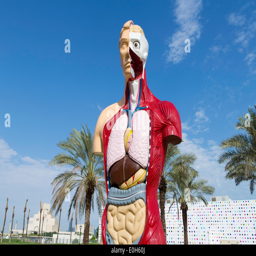
art work outside contemporary structure